Gaillac AOC

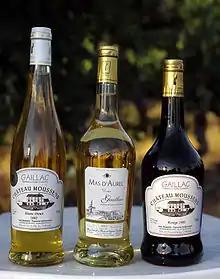
Three bottles of Gaillac wine

Gaillac AOC is an "Appellation d'Origine Contrôlée" (AOC) in South West France in the département of Tarn, just north of Toulouse.